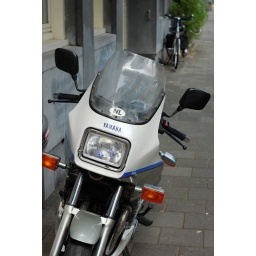
I prefer this white, grey and blue scheme over the purple and black scheme.